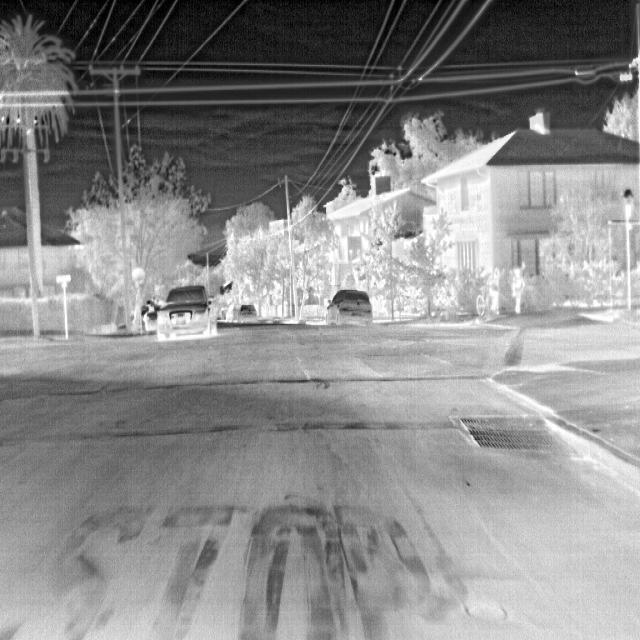
Detected objects:
label: person
label: person